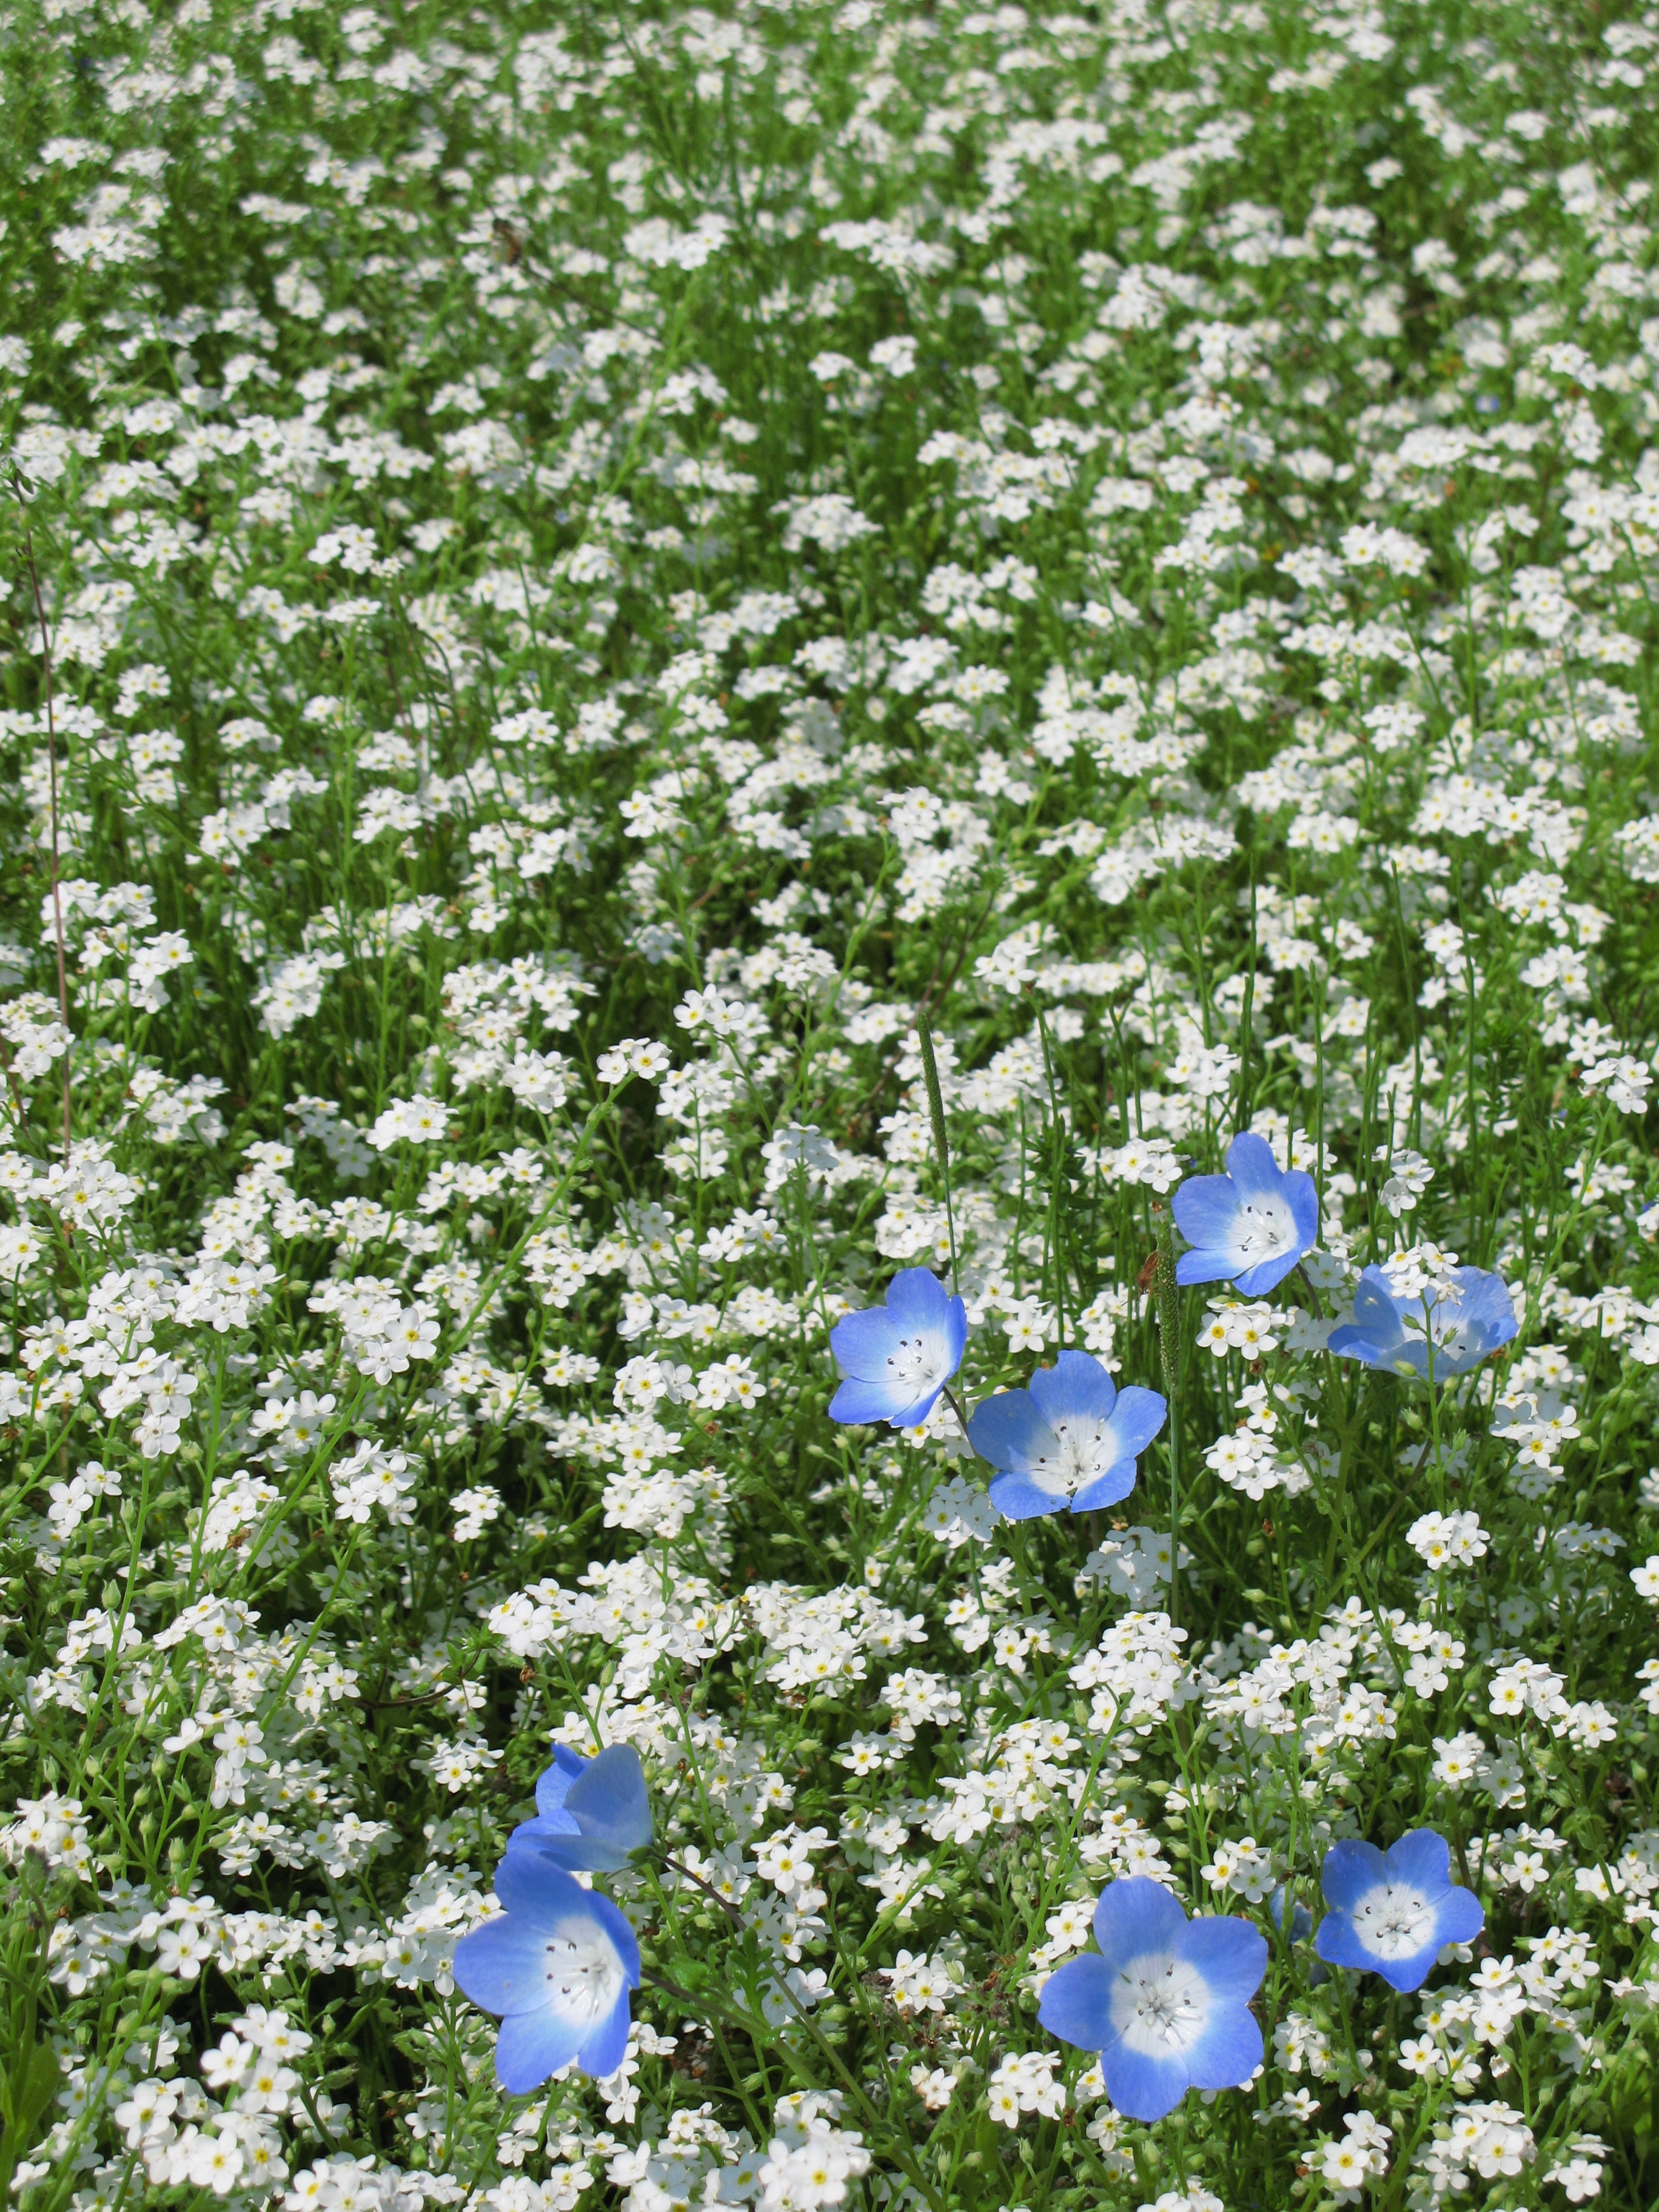
plant, field, meadow, flower, pattern, high, flora, wildflower, forget me not, background, wallpaper, hires, hi, res, resolution, g7, flowering plant, annual plant, land plant, chamaemelum nobile